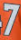
Number: 7